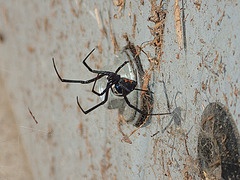
Species: Lactrodectus_hesperus